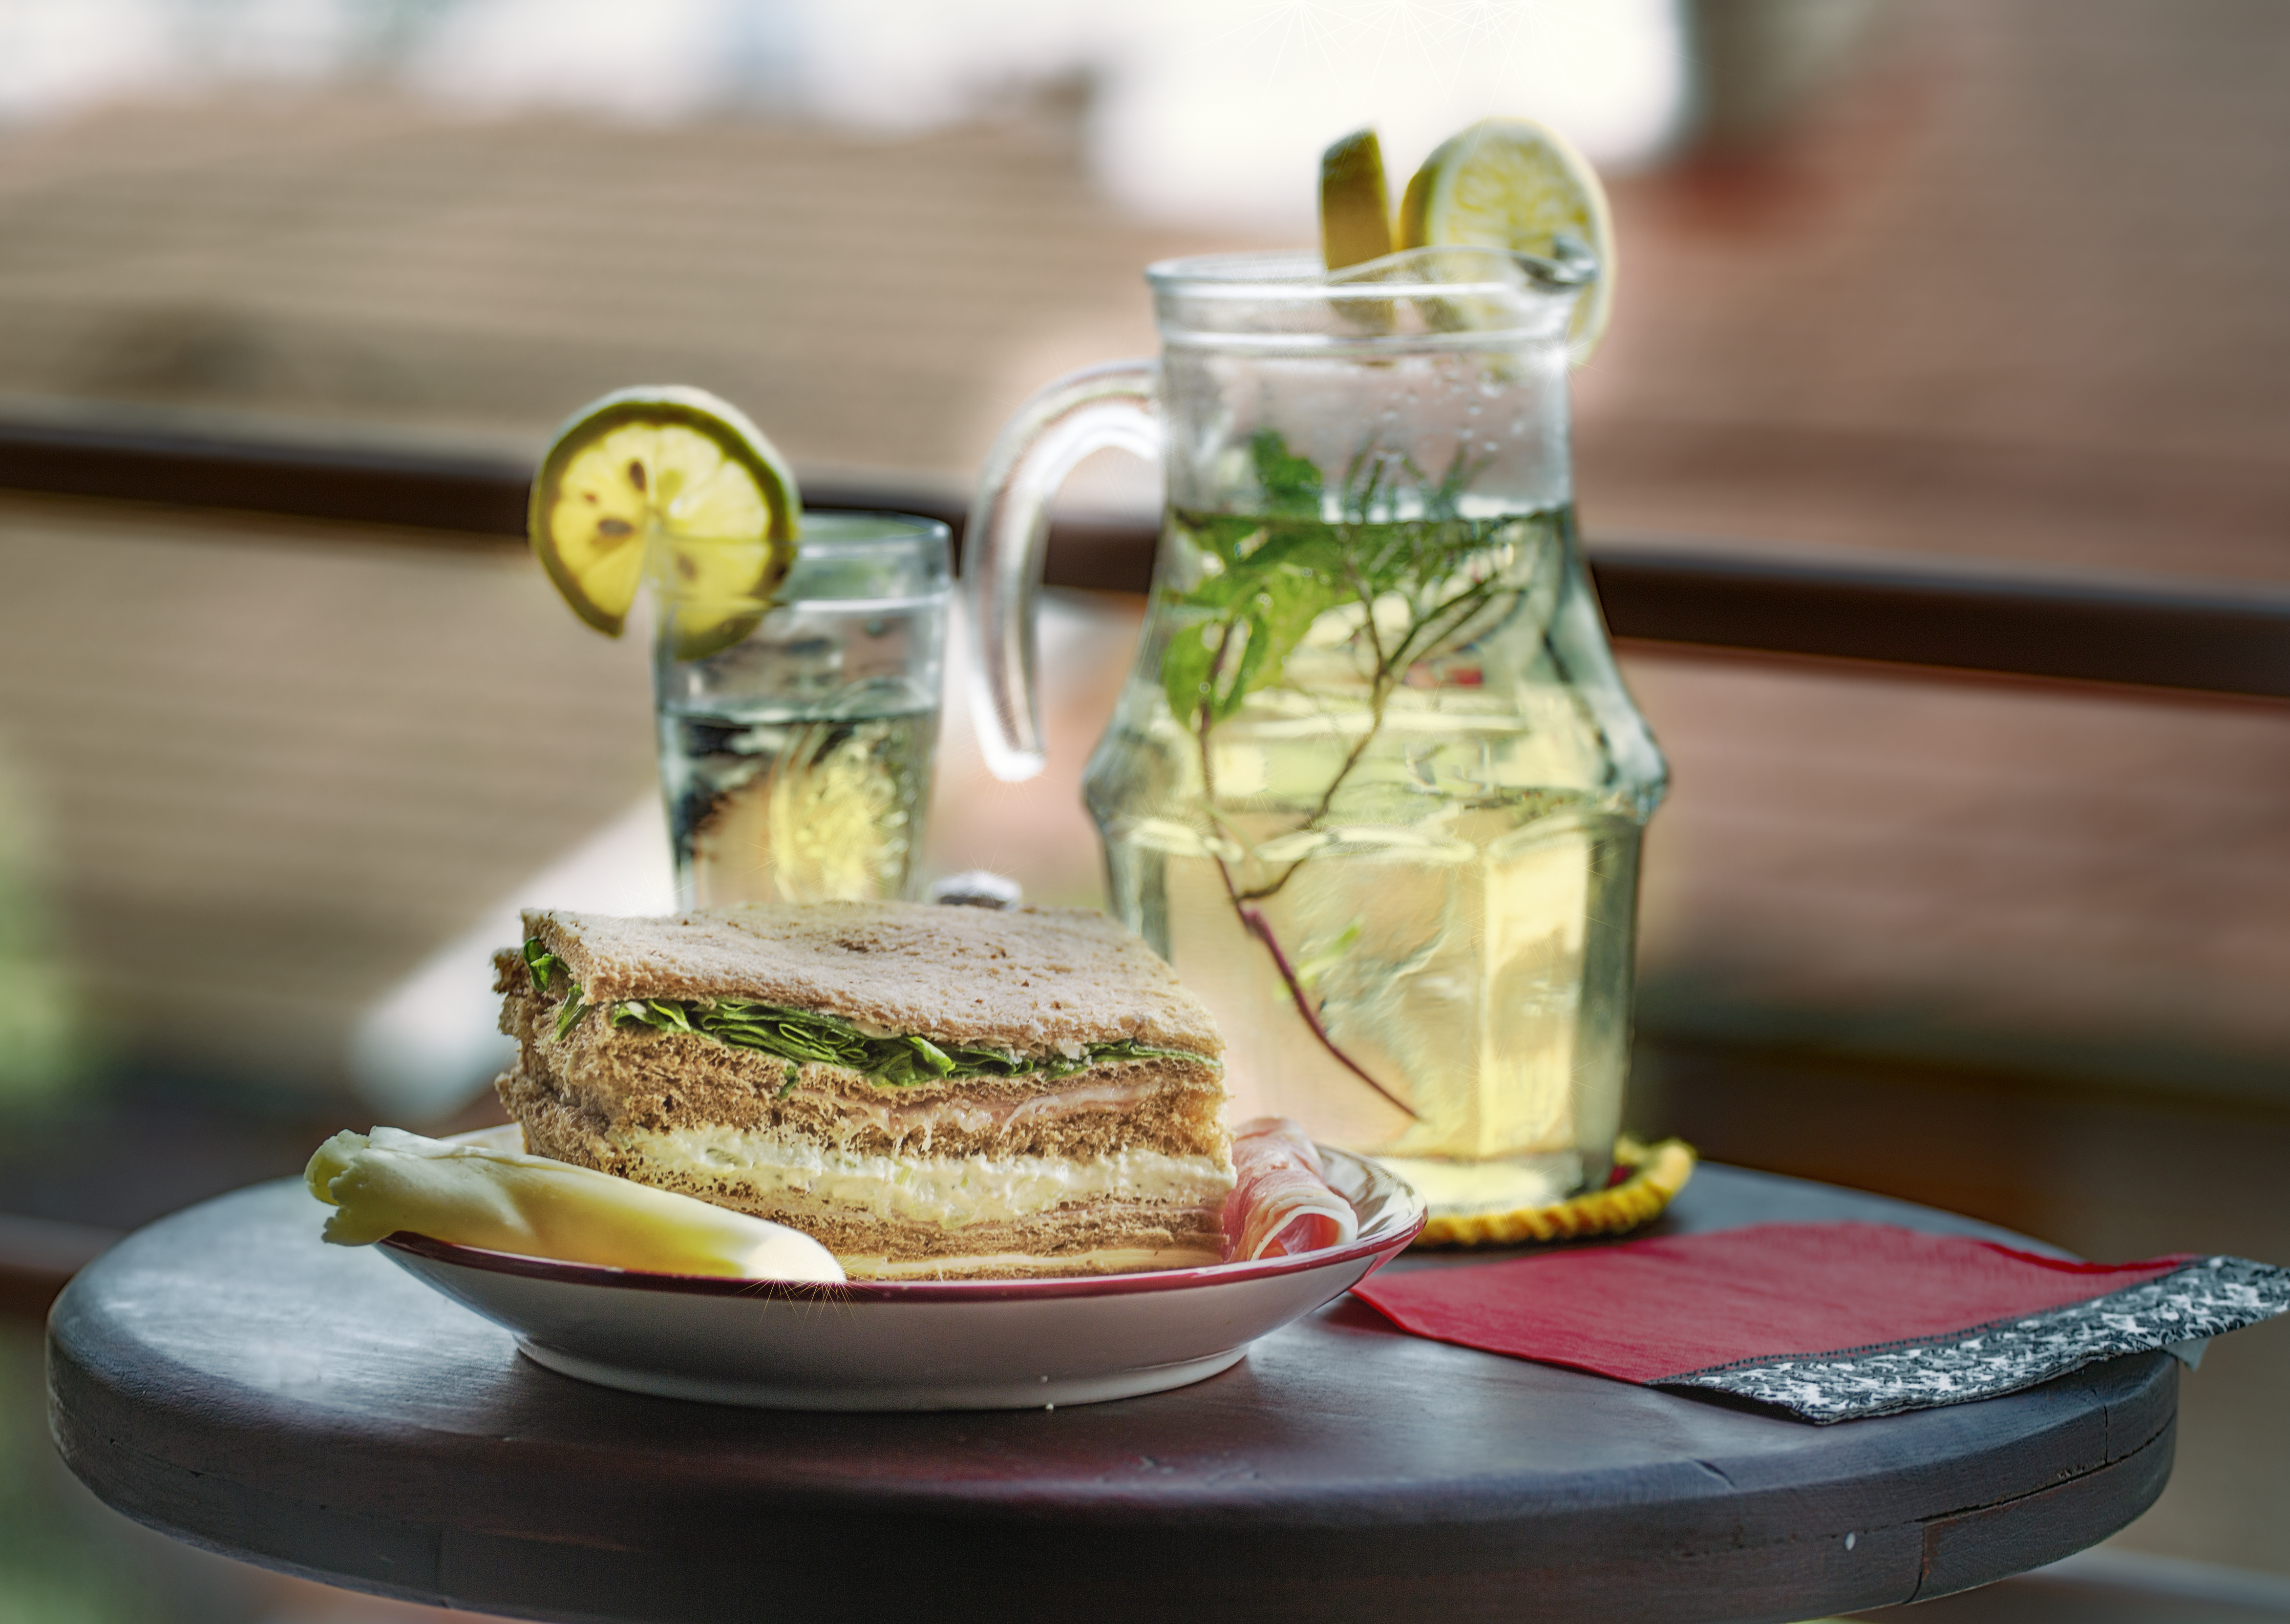
sandwich, food, dish, ingredient, cuisine, table, cucumber sandwich, finger food, glass, tableware, drink, produce